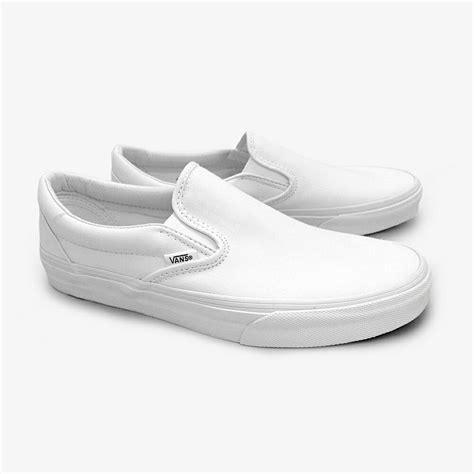
Brand: Vans
Model: Slip On